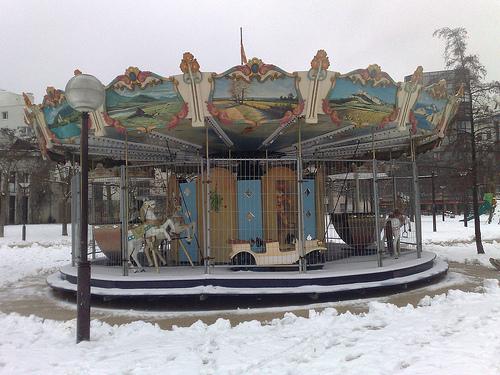
Weather: snow or frosty